Ophélie Bau

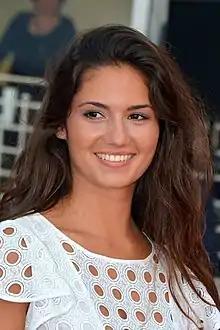
Ophélie Bau at the Cabourg film festival

Bau was born Ophélie Baufle in Besançon, where she was crowned Miss of this city in 2014.